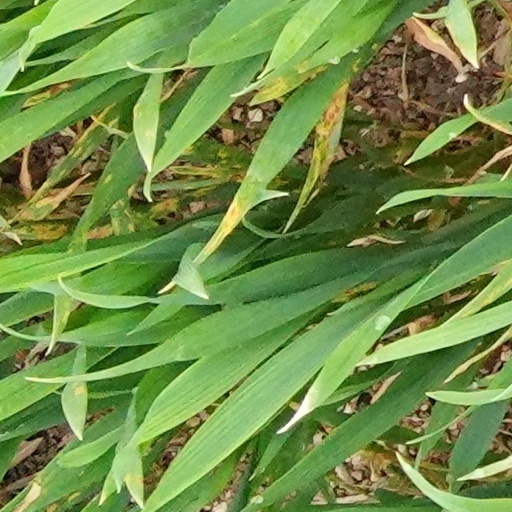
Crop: wheat